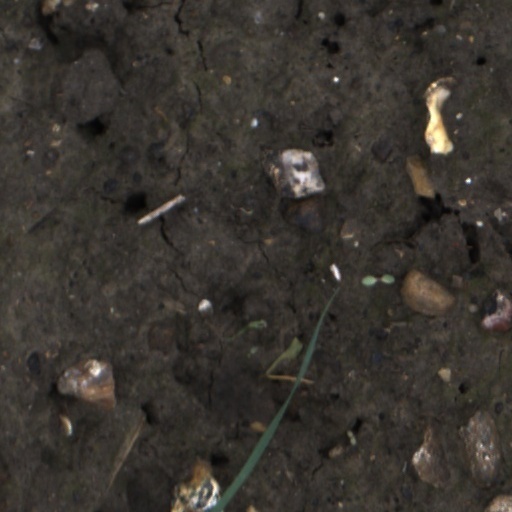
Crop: wheat